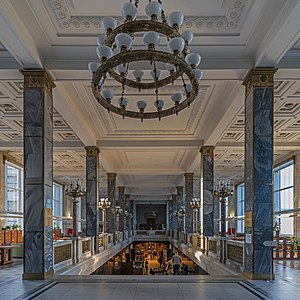
Det russiske statsbibliotek
Indgangshallen i Det russiske statsbibliotek
Det russiske statsbibliotek i Moskva er et af Ruslands statsbiblioteker. Det er et af verden største biblioteker.